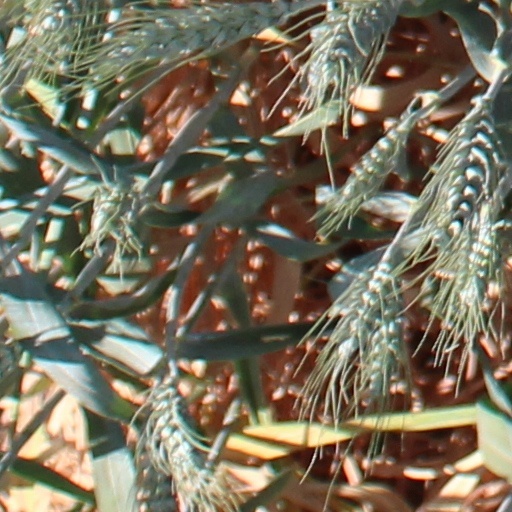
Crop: wheat